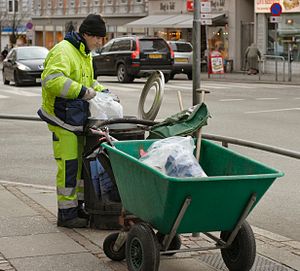
Gadefejer
Gadefejeren tømmer også affaldsbeholderne i byen.
Gadefejer på Rådhuspladsen i Århus
En gadefejer er en person, der som profession fejer gader og opsamler alskens skrald og affald fra gader og stræder. Med til arbejdeet hører også at tømme gadens affaldsbeholder. Arbejdet, som typisk er ringeagtet og lavtlønnet, og kan være fysisk hårdt. Der er dog fremstillet forskellige køretøjer, som letter arbejdet.